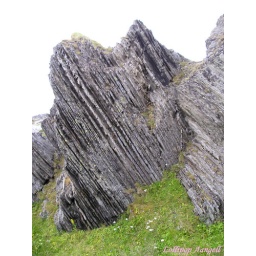
Some big rocks near the ocean